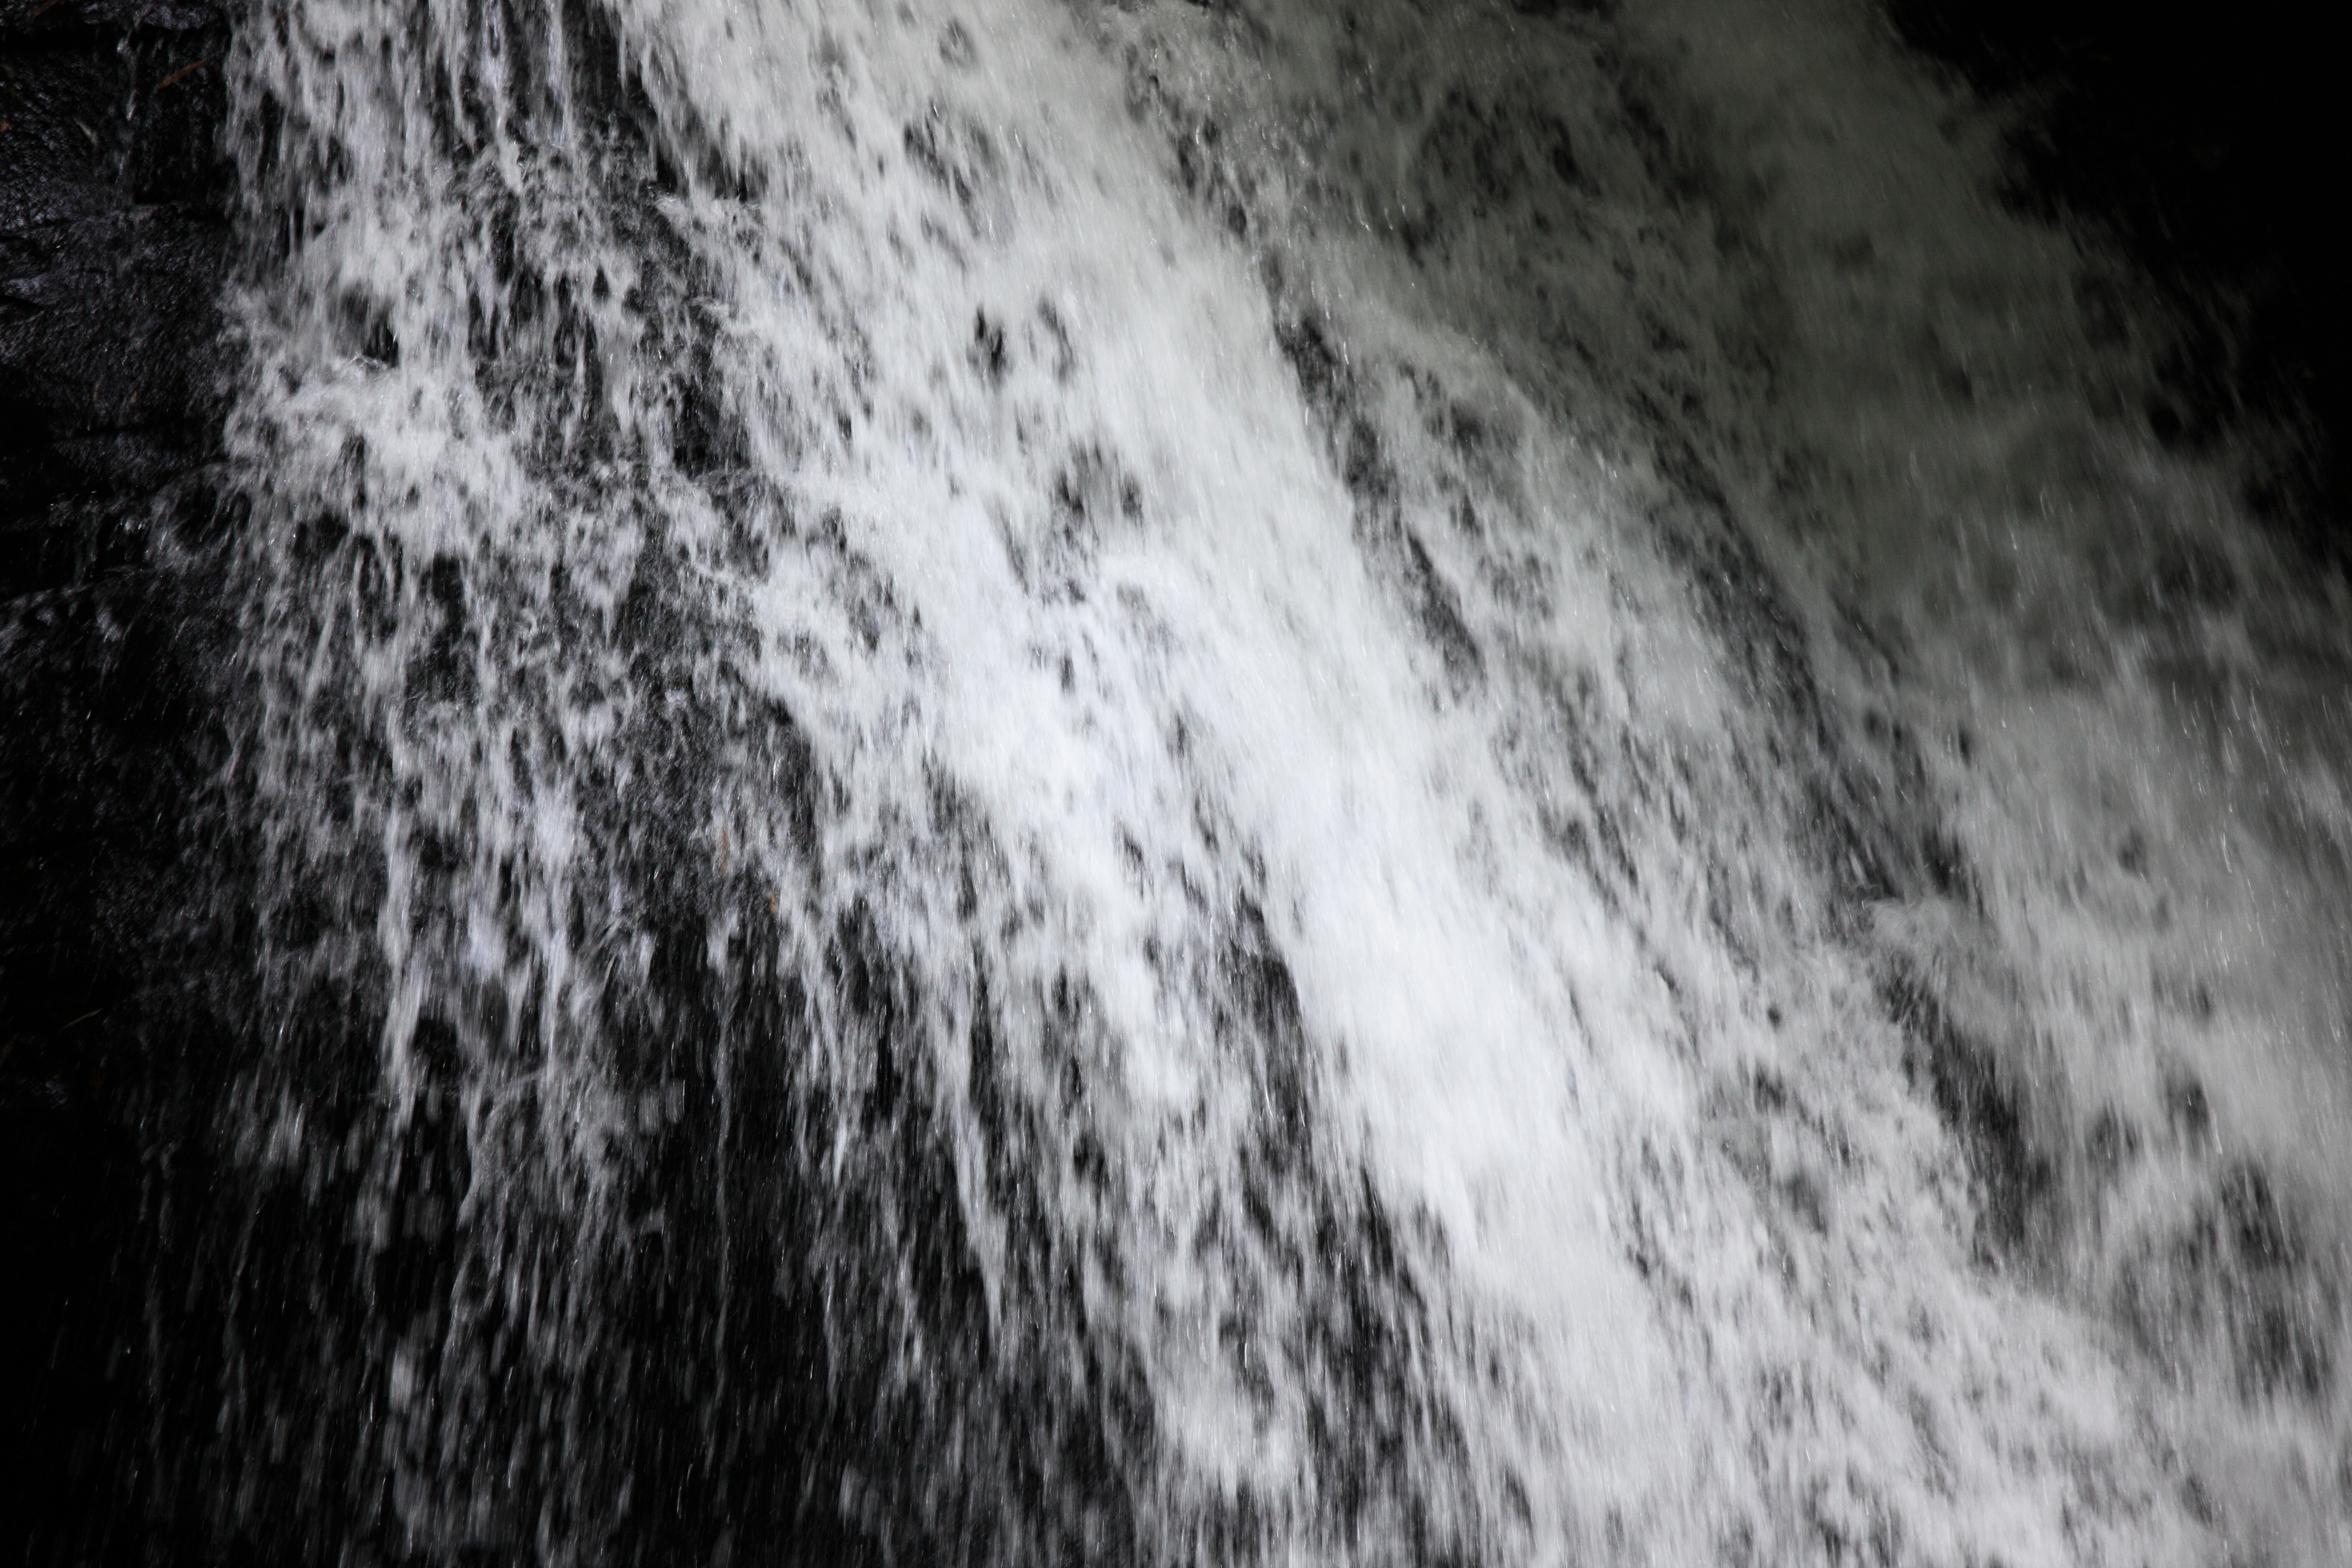
water, waterfall, black and white, formation, high, monochrome, 5d, hires, markii, water feature, hi, res, resolution, chiba, ohtaki, isumi, maboroshinotaki, freezing, monochrome photography